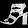
Label: Sandal